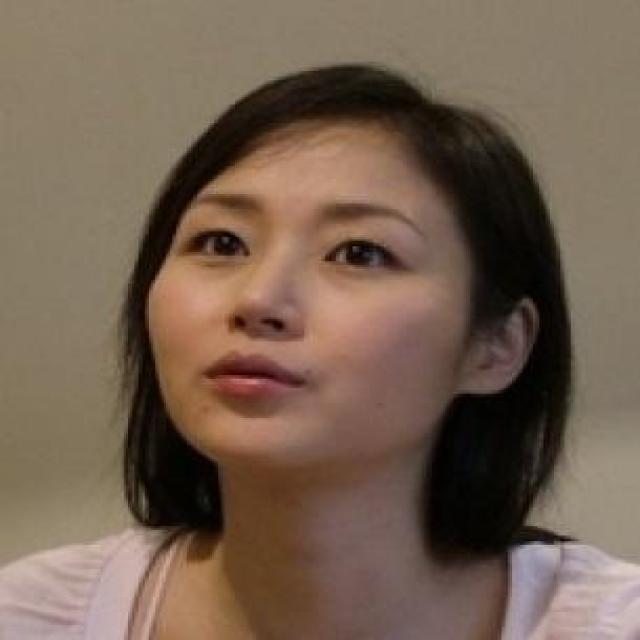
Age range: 21-44